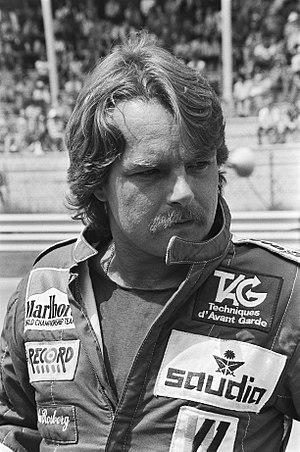
Keijo Erik Rosberg dit Keke Rosberg est un pilote automobile finlandais, né le 6 décembre 1948 à Solna, près de Stockholm en Suède. Présent en Formule 1 de 1978 à 1986, il a remporté le championnat du monde de Formule 1 1982. Il est le père de Nico Rosberg, champion du monde en 2016.